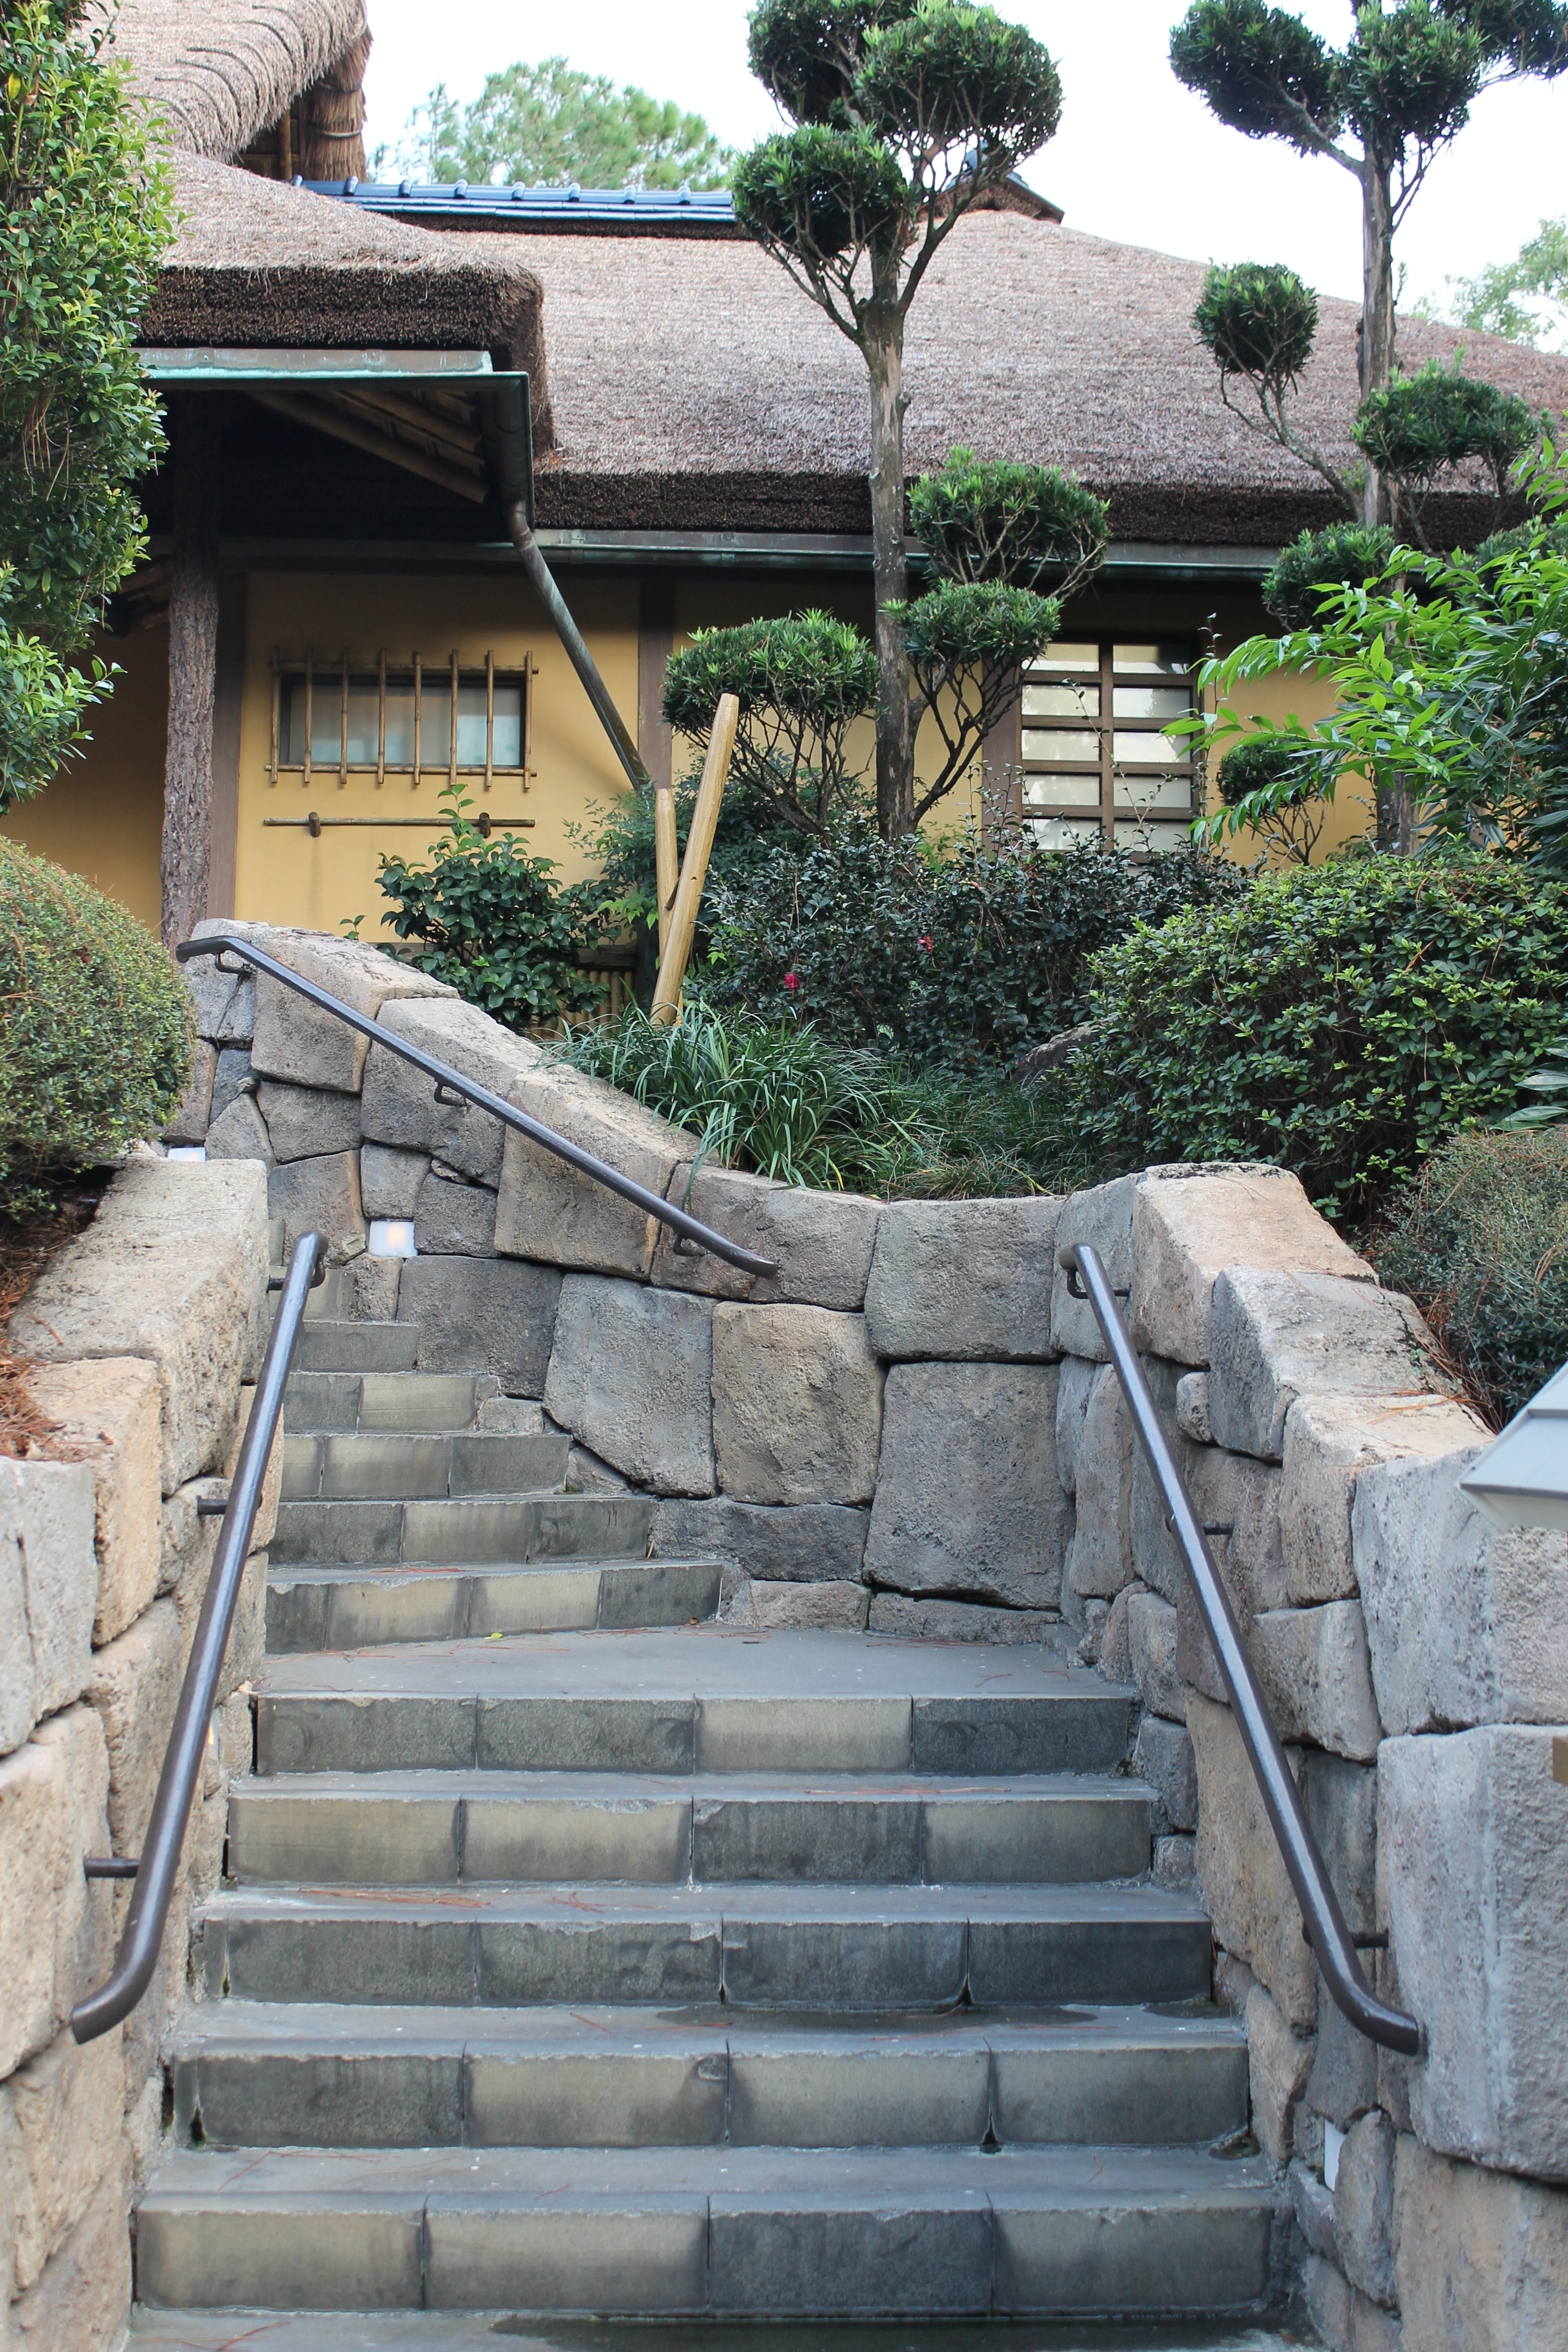
home, wall, walkway, cottage, backyard, property, stone wall, garden, japan, landscaping, stairs, estate, yard, outdoor structure, epcot center